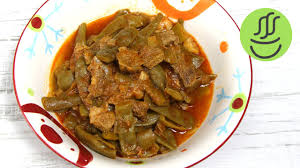
Yemek: taze_fasulye